José Armando Castillo

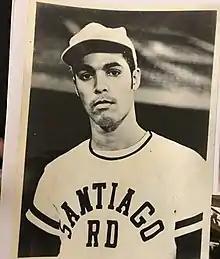
José Armando Castillo in the XXI World Games for Amateur Baseball in Havana, Cuba

In 1977, José Armando participated in the first tournament of Renacimiento Internacional del Sóftbol Molinete "(Renaissance Fastpitch Softball Tournament)", celebrated in the Dominican Republic, with the local teams Manicero, Toshiba, and Casino, a team from Puerto Rico and a team from Curaçao. Casino team where Castillo played was the winner of the tournament.